Home Sweet Home (2016 film)

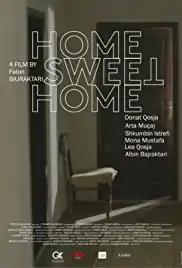
Film poster

Home Sweet Home is a 2016 Kosovan drama film directed by Faton Bajraktari. It was screened at the Karlovy Vary International Film Festival. It was selected as the Kosovan entry for the Best Foreign Language Film at the 89th Academy Awards but it was not nominated.